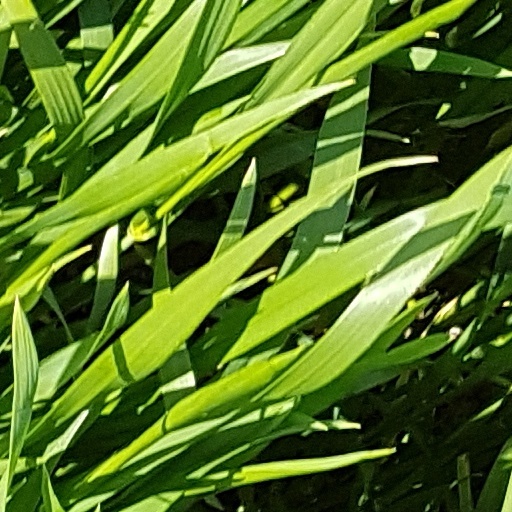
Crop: wheat